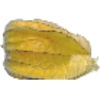
Label: Physalis with Husk 1